Noordbrabants Museum

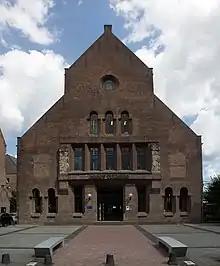
Big Arsenal (Groot Tuighuis)

In 1919 a bequest of 110,000 guilders, made by C.P.D. Pape gave the society the means to realize its ambition to create a real museum. It started to look for a building, and found the Big Arsenal (Groot Tuighuis), which had been left by the Dutch military after World War I.